Riyadh

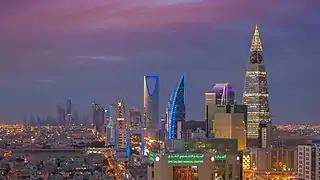
Riyadh's skyline in 2018

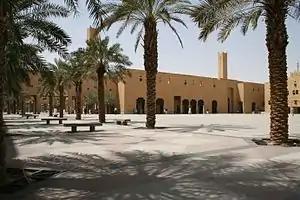
Imam Turki bin Abdullah Mosque

Riyadh is divided into fourteen branch municipalities, in addition to the Diplomatic Quarter. Each branch municipality in turn contains several districts, amounting to over 130 in total, though some districts are divided between more than one branch municipality. The branch municipalities are Al-Shemaysi, Irqah, Al-Ma'athar, Al-Olayya, Al-Aziziyya, Al-Malaz, Al-Selayy, Nemar, Al-Neseem, Al-Shifa, Al-'Urayja, Al-Bat'ha, Al-Ha'ir, Al-Rawdha, and Al-Shimal ("the North"). Olaya District is the commercial heart of the city, with accommodation, entertainment, dining and shopping options. The Kingdom Centre, Al Faisalyah, and Al-Tahlya Street are the area's most prominent landmarks. The center of the city, Al-Bathaa and Al-Deerah, is also its oldest part.